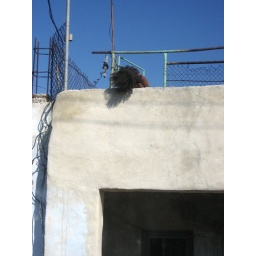
LIttle girl near the artist's house